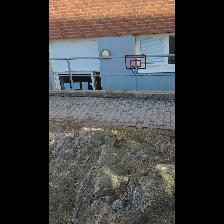
Label: NonHuman